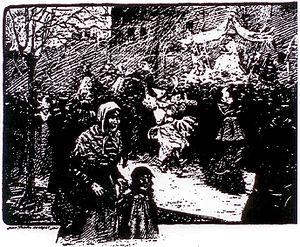
Une femme pauvre avec son enfant passe devant la foule en liesse de la Mi-Carême à Paris.
La Mi-Carême à Paris, longtemps appelée également Fête des Blanchisseuses, est de facto au moins depuis le XVIIIᵉ siècle la fête des femmes de Paris dans le cadre du très féminin Carnaval de Paris.